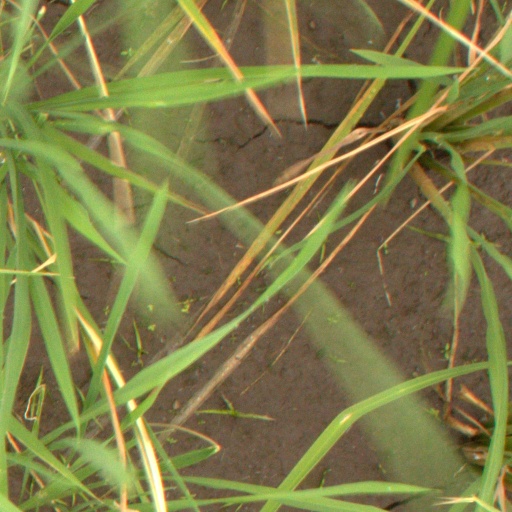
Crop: rice